Saigon Adventist Hospital

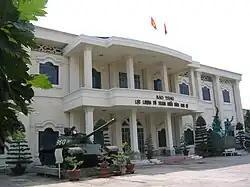
"Saigon Adventist Hospital as it stands now"

Saigon Adventist Hospital or US Army 3rd Field Hospital in Ho Chi Minh City. It was a private hospital, formerly operated by the United States Army before being given to the Seventh-day Adventist Church. The hospital was operated by the Loma Linda University School of Medicine and performed the only open heart surgery operation in Vietnam at the time. The hospital was a former mansion converted to facilitate 38 hospital beds.